Duilio-class ironclad

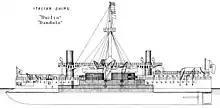
Line drawing of the "Duilio" class

The ships of the "Duilio" class were long between perpendiculars and long overall. "Duilio" had a beam of , while "Enrico Dandolo" had a slightly narrower beam of . The ships had a draft of . "Duilio" displaced normally and up to at full load; "Enrico Dandolo" was slightly heavier, at and , respectively.